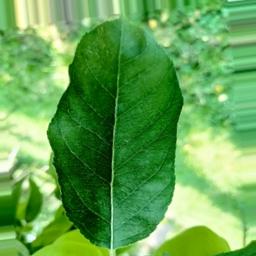
Label: Healthy